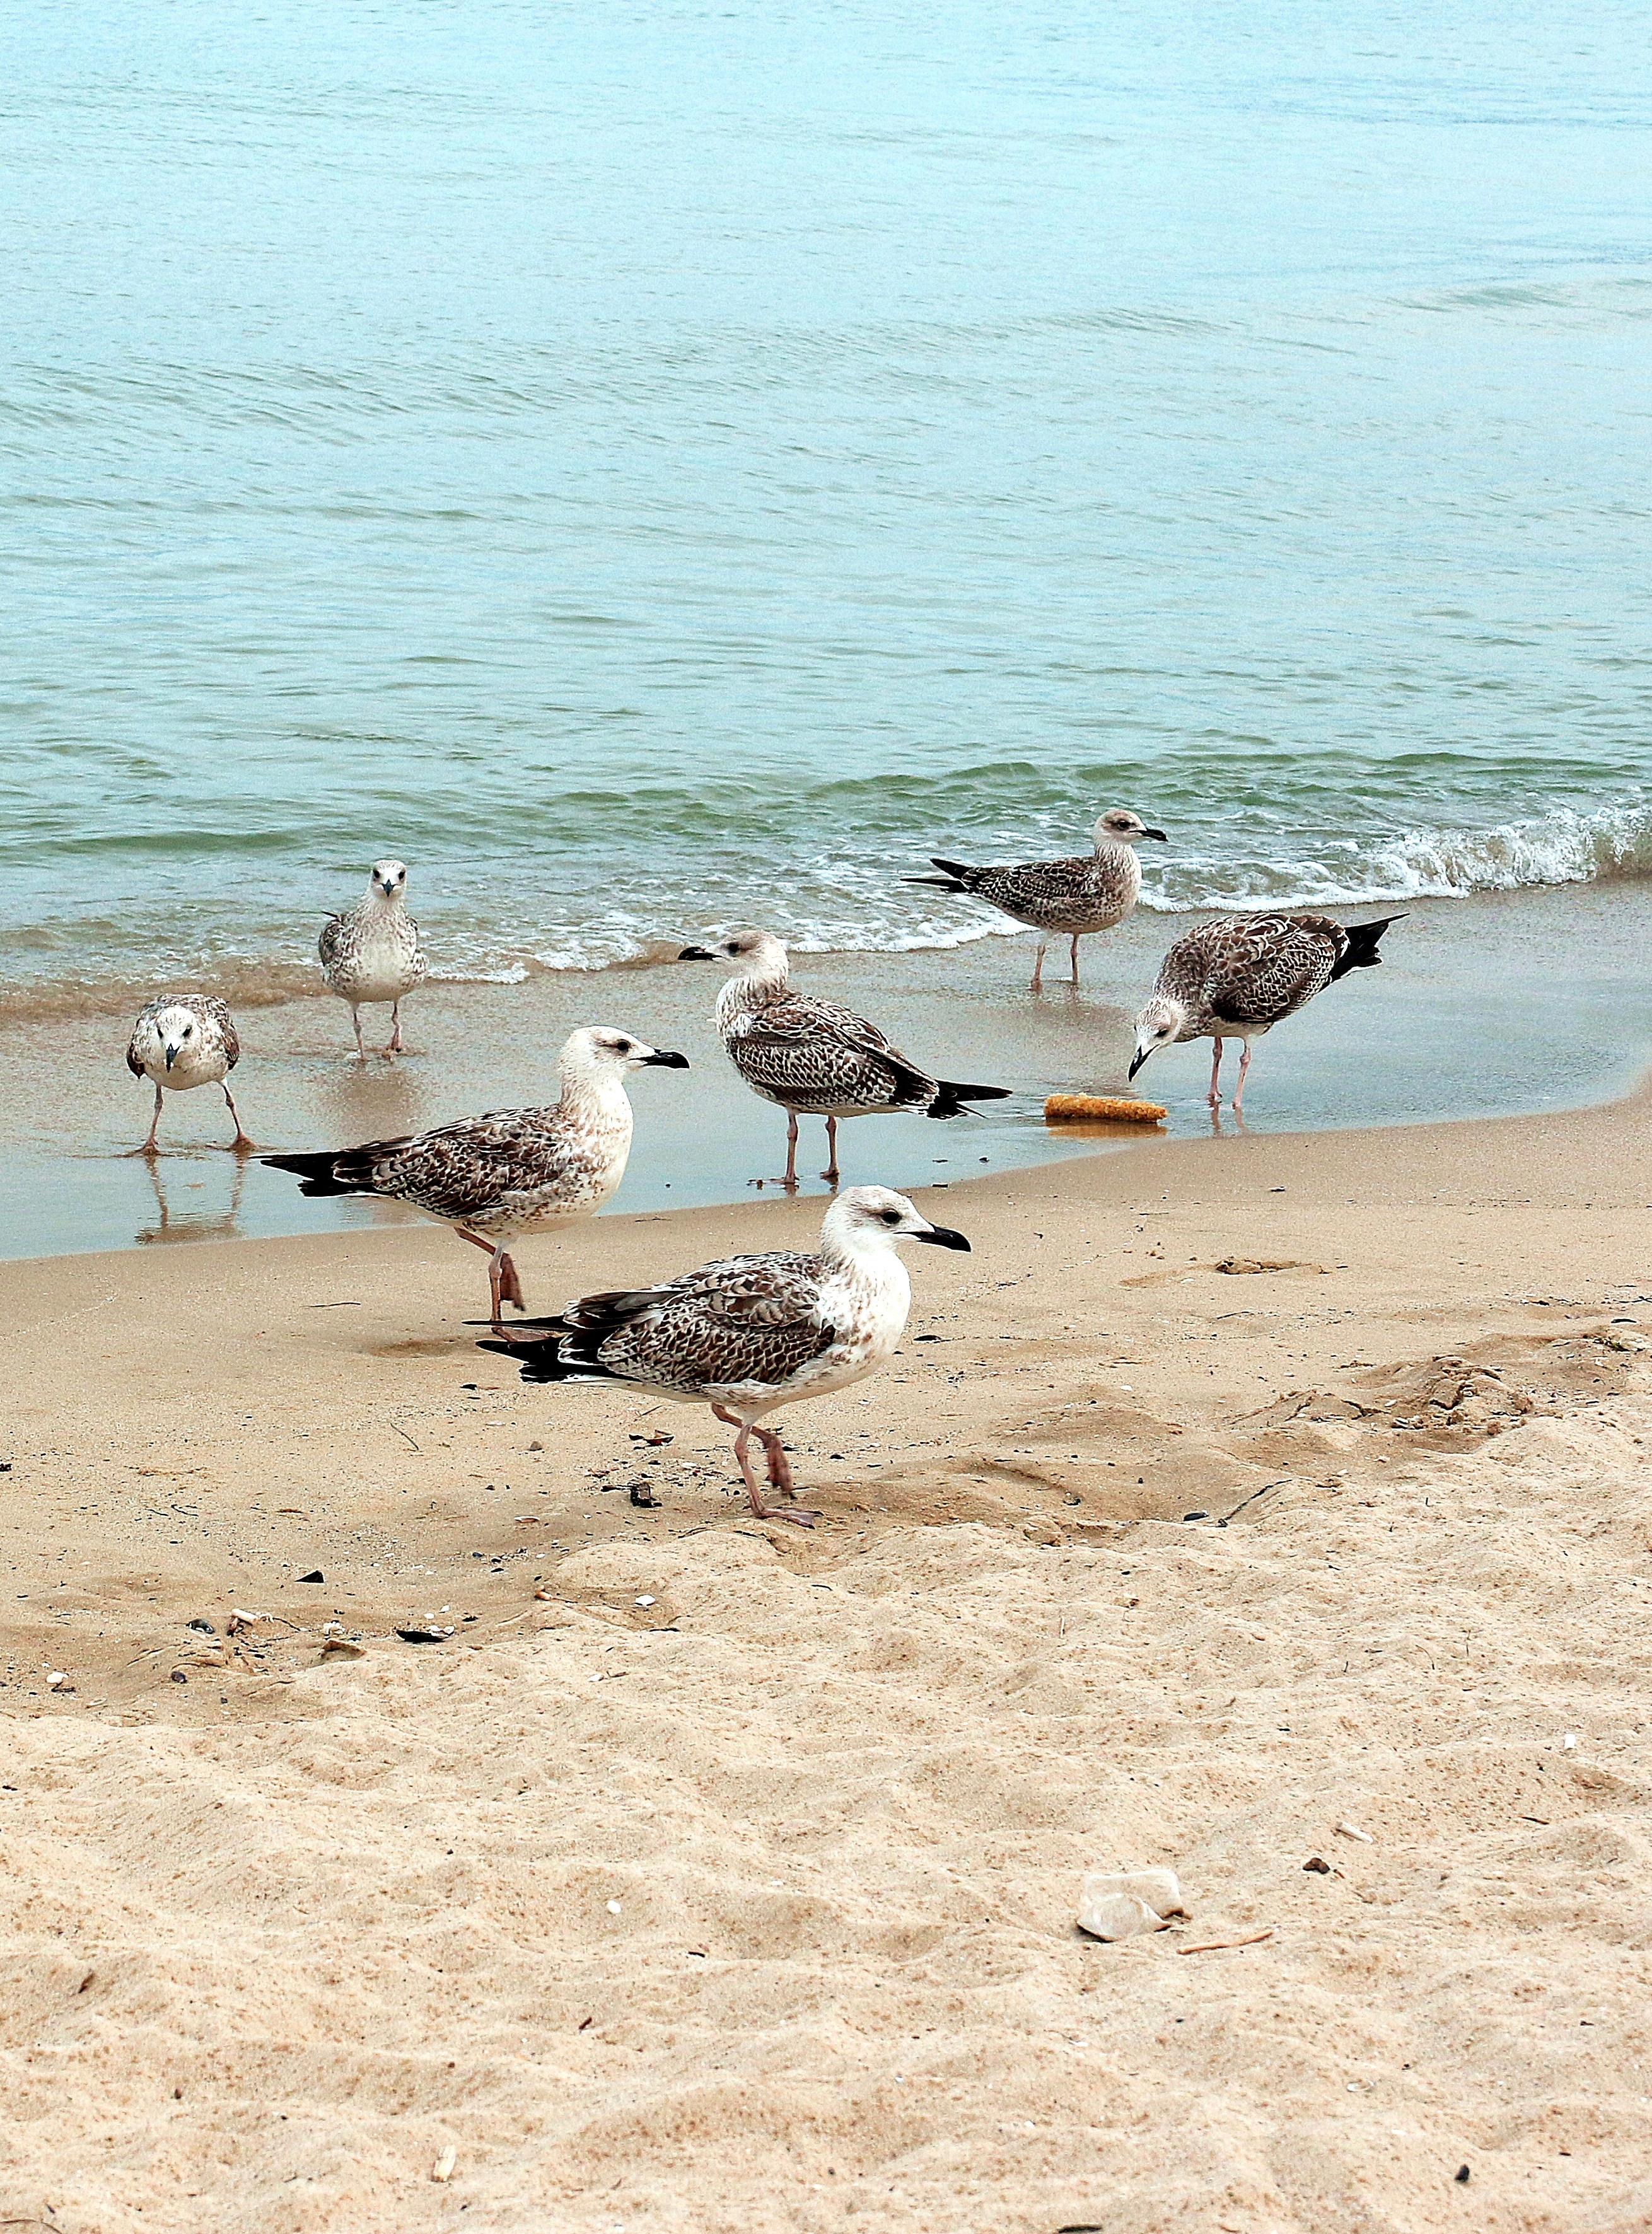
beach, sea, coast, water, nature, sand, ocean, bird, shore, wave, pen, seabird, seagull, gull, body of water, birds, bulgaria, wild birds, water birds, the seagulls, the black sea